Tepuka

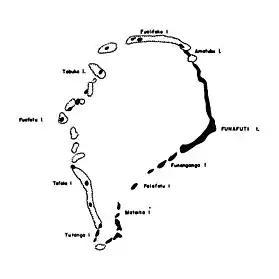
Map of Funafuti with Tepuka on the top left

There is a well-preserved underground bunker on the island, which was an American communications outpost built during the Pacific War, which was connected to the military airfield on Fongafale.